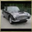
Label: automobile